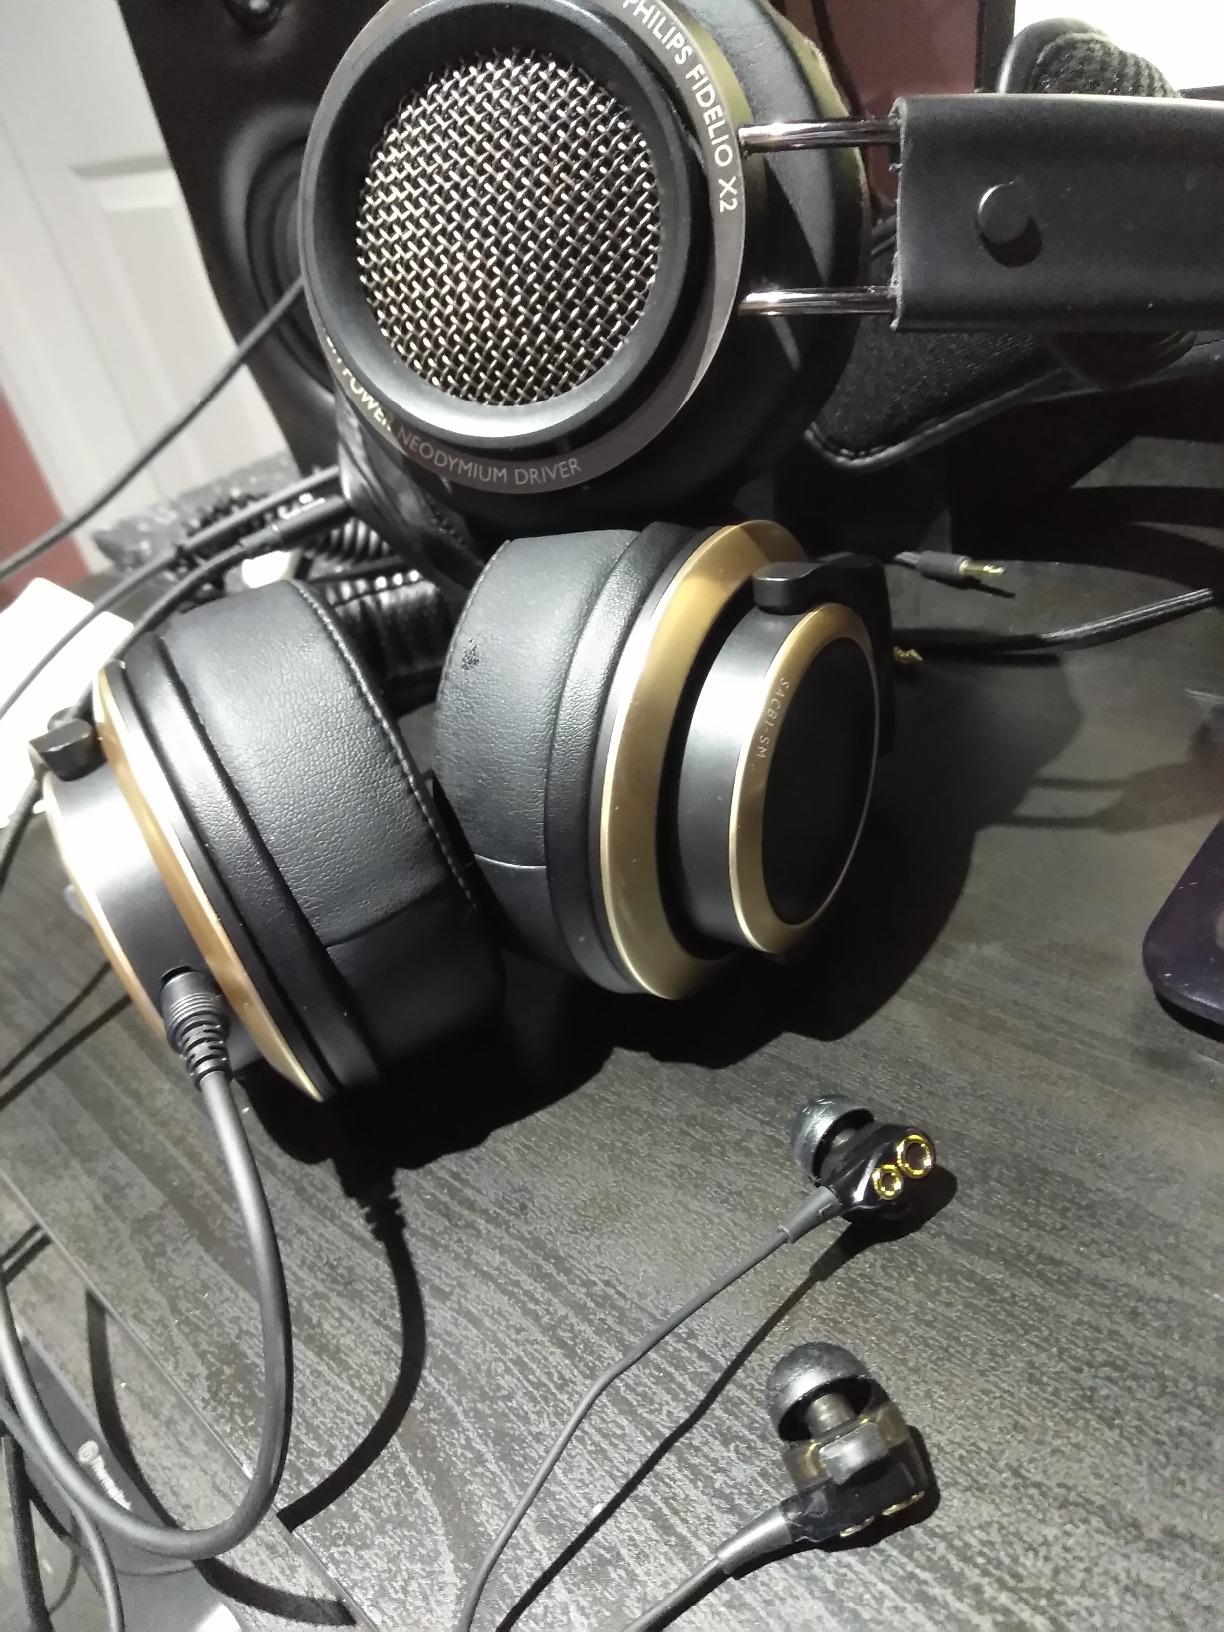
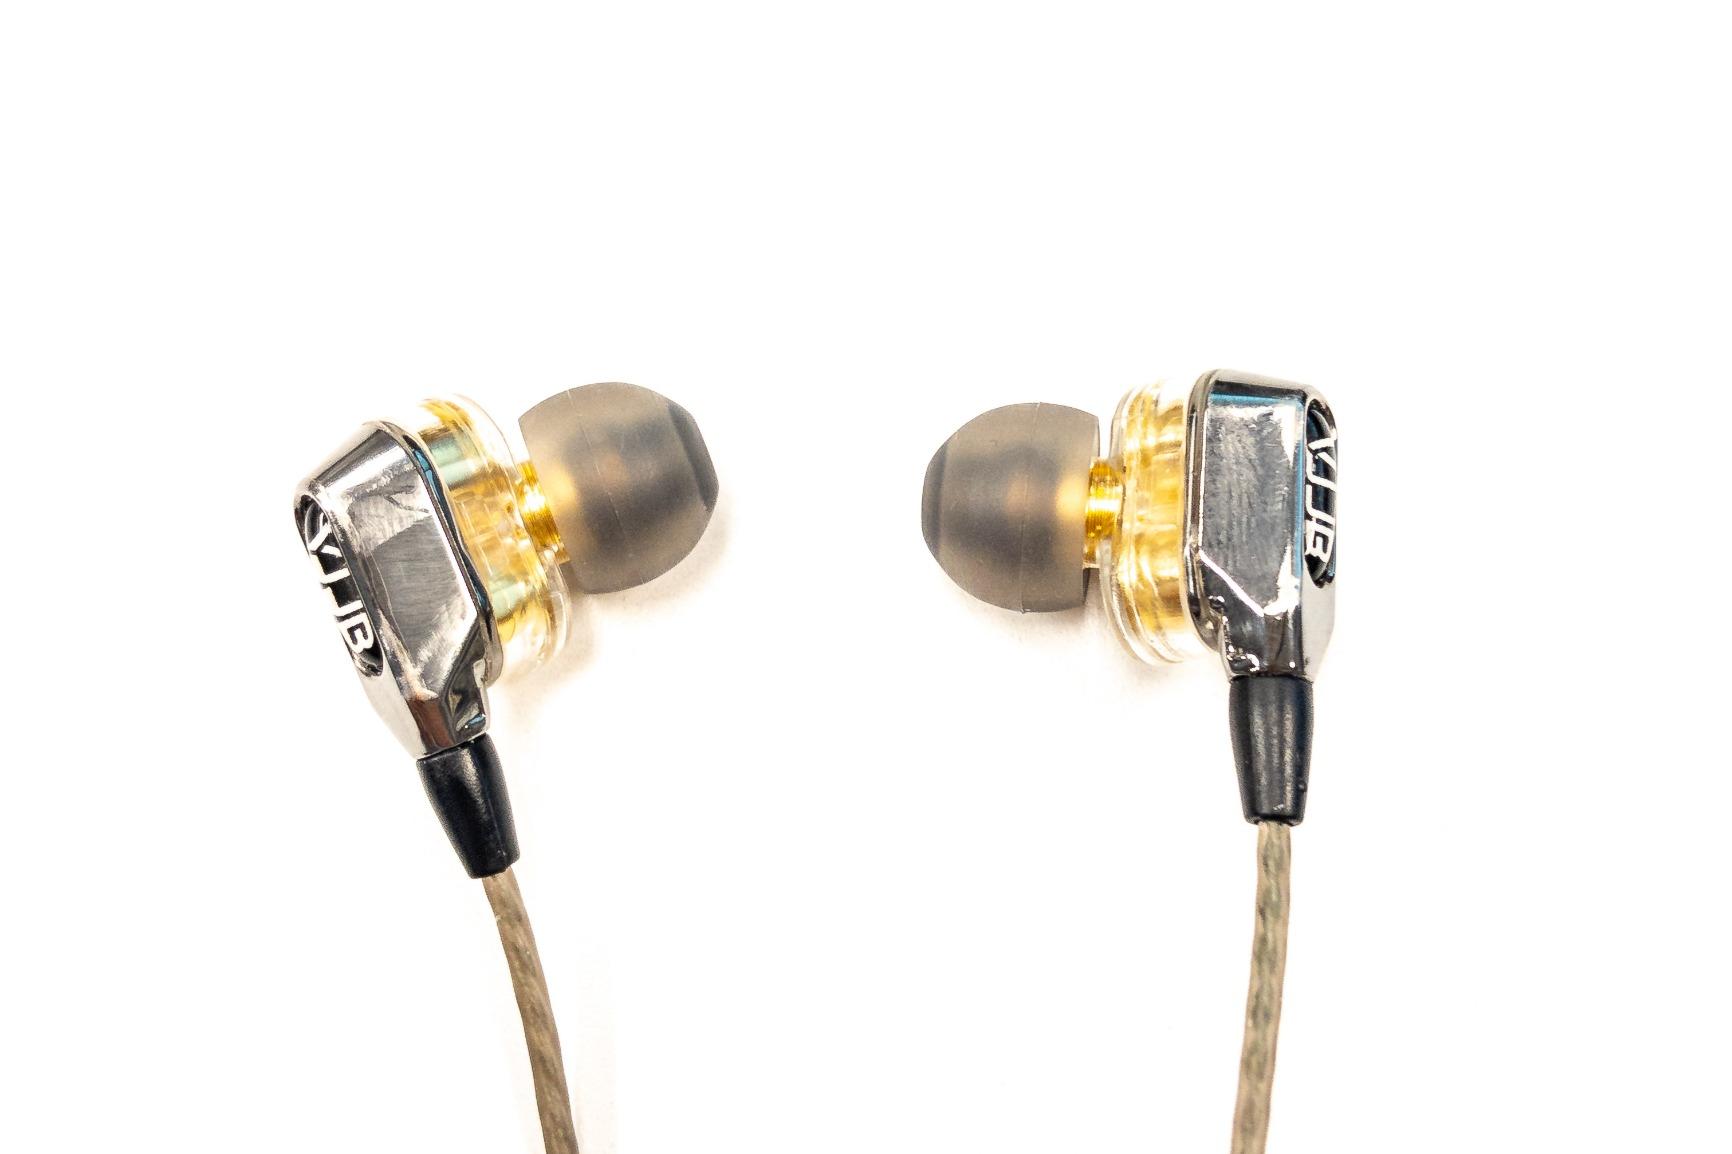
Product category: headphones
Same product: no